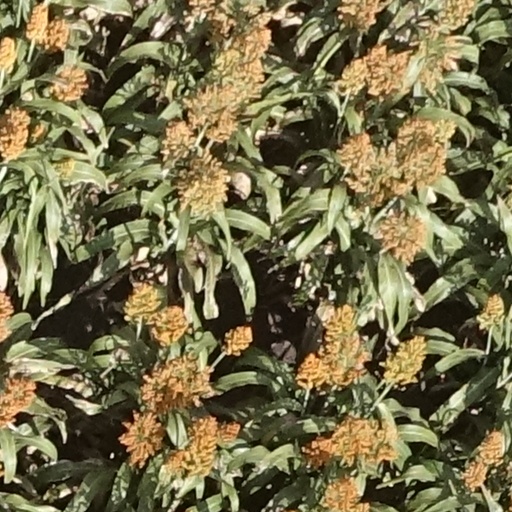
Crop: sorghum